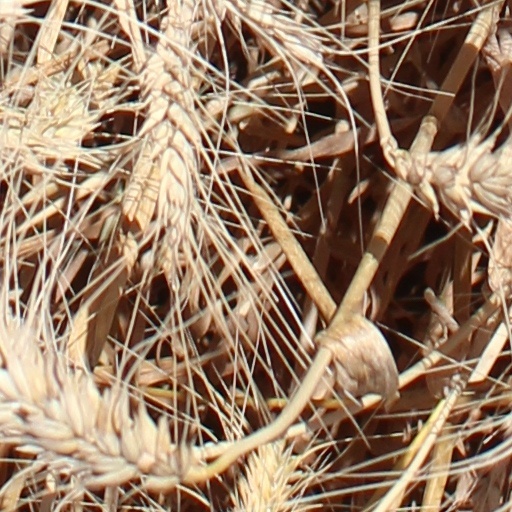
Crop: wheat